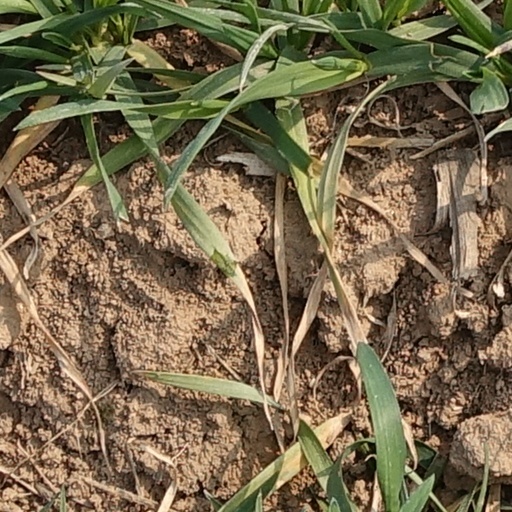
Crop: wheat